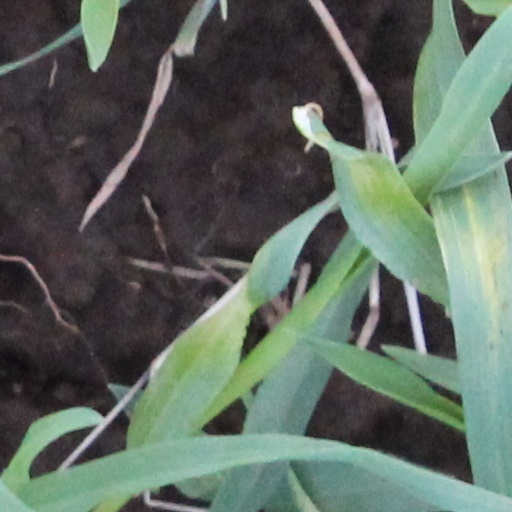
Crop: wheat